Lüscherz

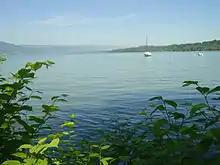
View from Lüscherz over Lake Biel

Lüscherz has an area of . Of this area, or 44.3% is used for agricultural purposes, while or 45.8% is forested. Of the rest of the land, or 7.7% is settled (buildings or roads), or 0.7% is either rivers or lakes and or 0.9% is unproductive land.